Ilyushin Il-2

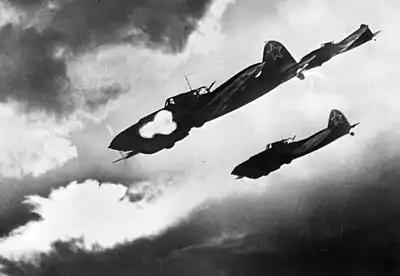
Soviet Il-2 planes attacking a German column during the Battle of Kursk

The true capabilities of the Il-2 are difficult to determine from existing documentary evidence. W. Liss in "Aircraft profile 88: Ilyushin Il-2" mentions an engagement during the Battle of Kursk on 7 July 1943, in which 70 tanks from the German 9th Panzer Division were claimed to be destroyed by Ilyushin Il-2s in just 20 minutes. In another report of the action on the same day, a Soviet staff publication states that: